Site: brandenburg
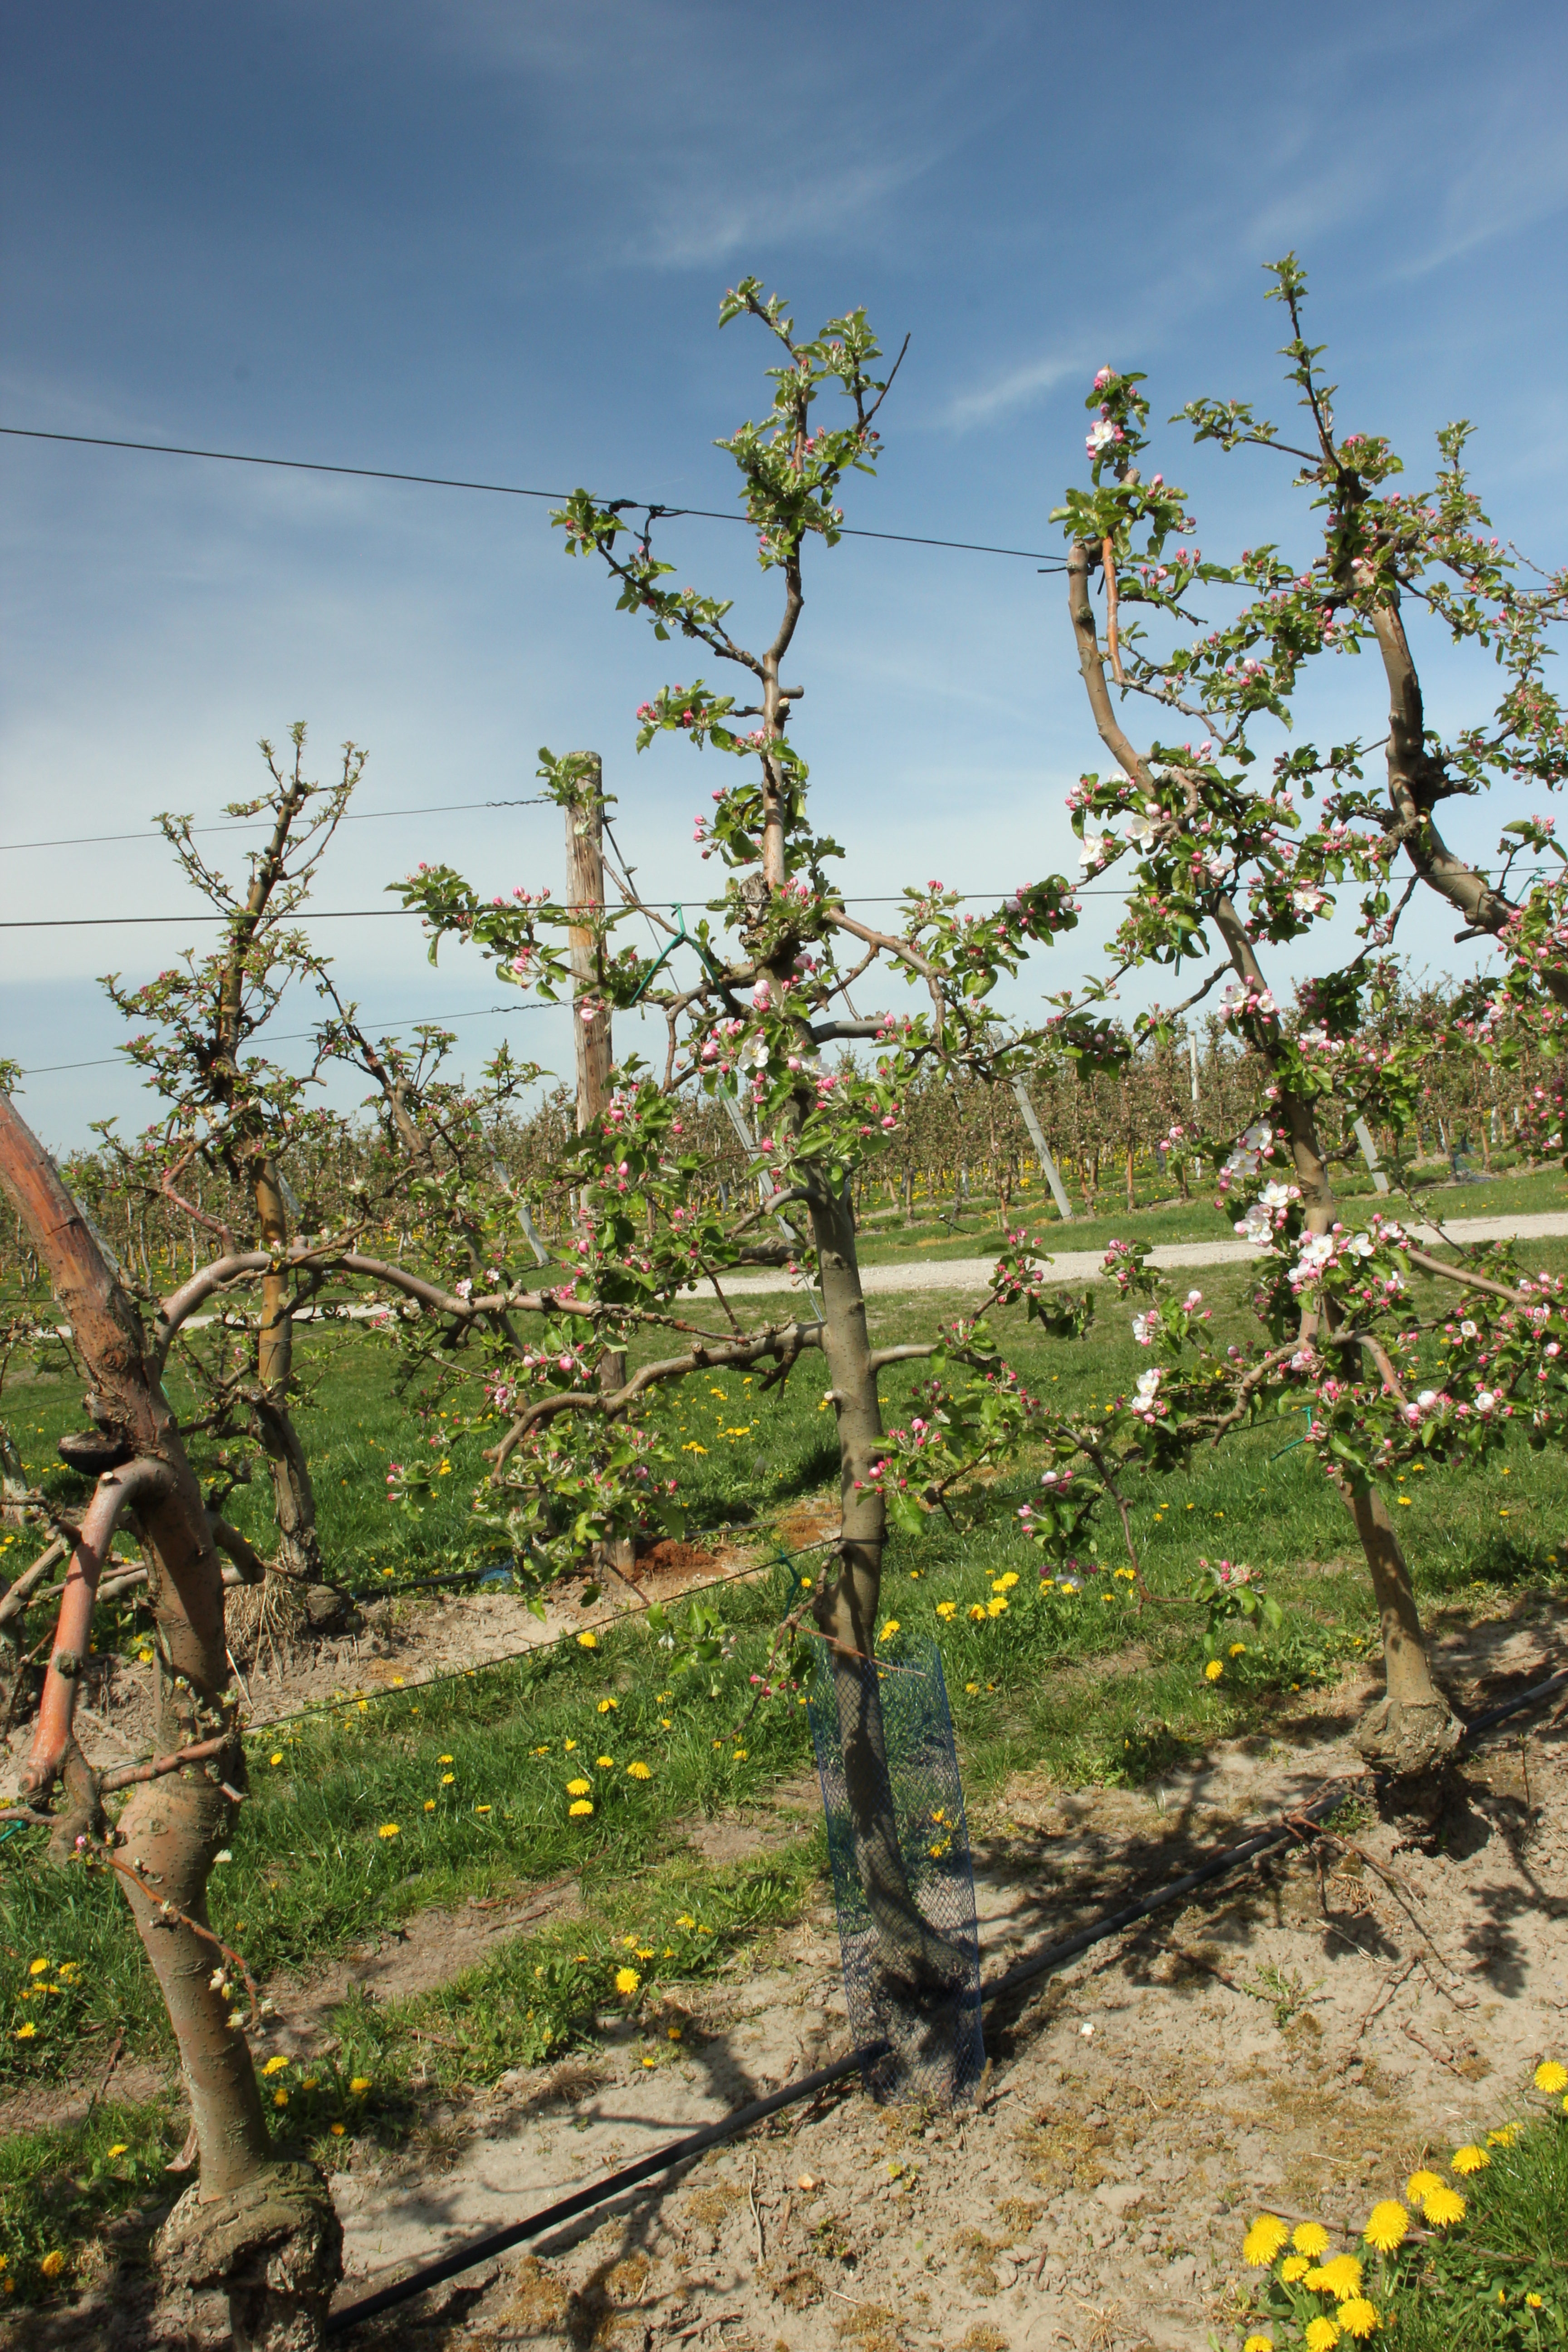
Growth stage (BBCH 57): Inflorescence emergence